Sky position (RA, Dec in degrees): 152.463, 3.547
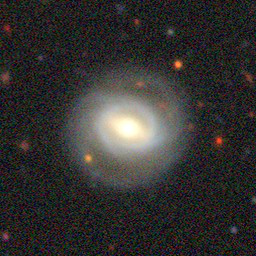
Galaxy morphology: Barred Spiral Galaxies